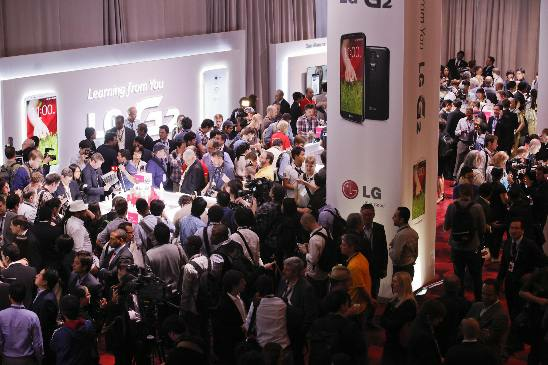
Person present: Yes